Air Moorea

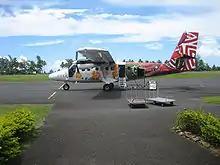
An Air Moorea Twin Otter in Tahia Collins livery

On 9 August 2007, Air Moorea Flight 1121 with 19 passengers and one pilot on board crashed into the lagoon about a minute after takeoff from Moorea Airport (Temae Airport) on the French Polynesian island of Moorea, with the loss of 20 lives. The flight was heading for the Tahiti, Faa'a International Airport.